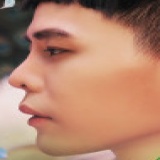
ca sĩ Trịnh Thăng Bình